Thoroughbreds Don't Cry

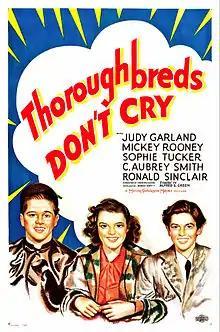
Theatrical release poster

Thoroughbreds Don't Cry is a 1937 American musical comedy film directed by Alfred E. Green and starring Mickey Rooney and Judy Garland in their first film together.